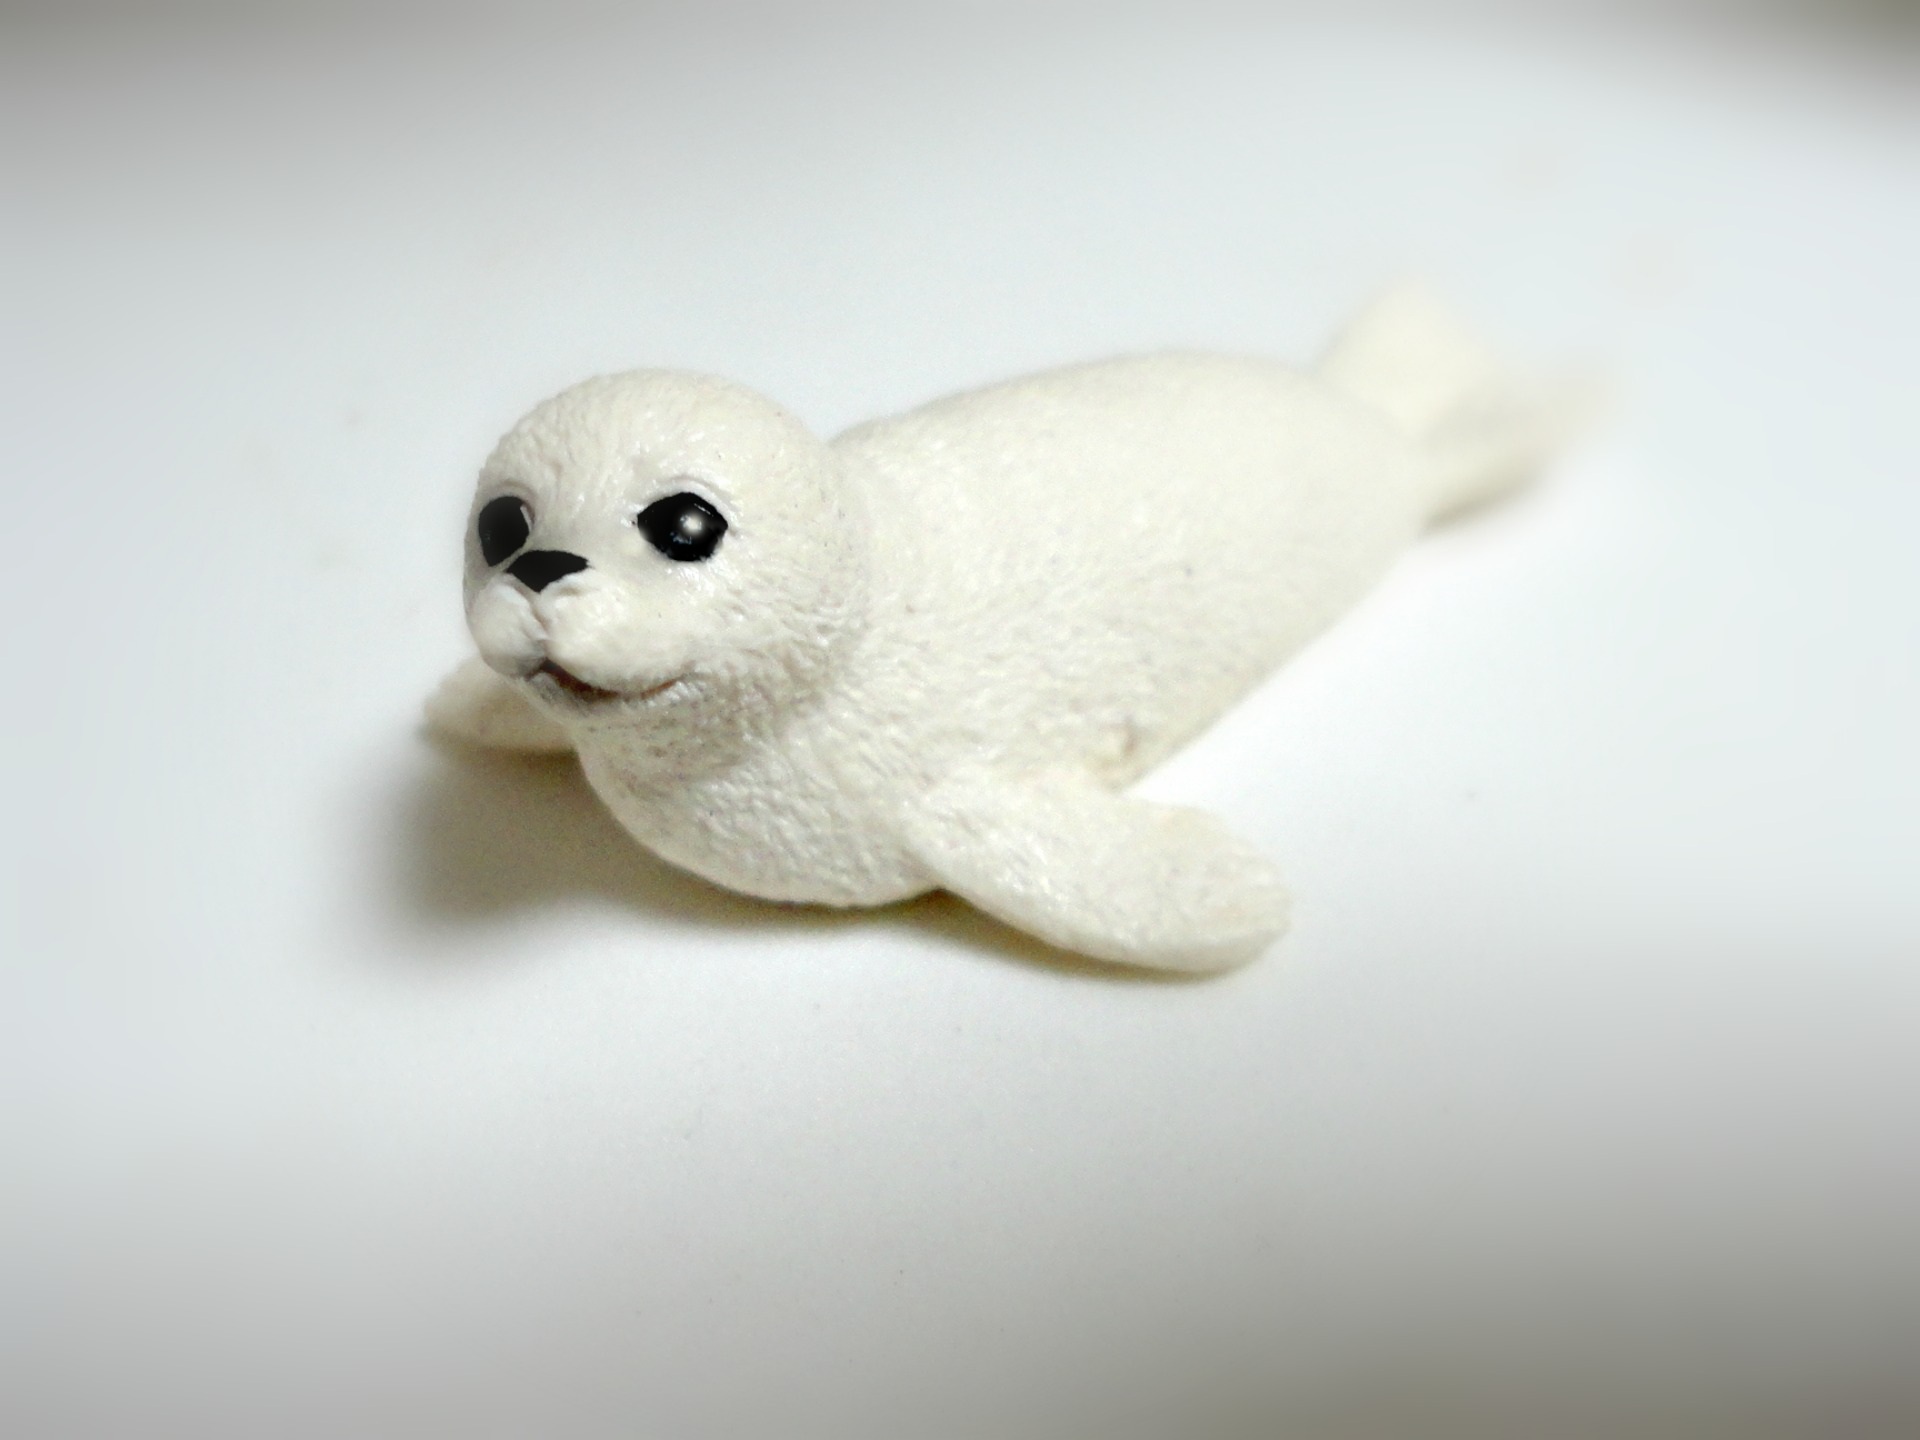
nature, ocean, bird, white, animal, cute, wildlife, wild, ice, fur, young, mammal, seal, toy, baby, miniature, close up, eyes, newborn, figurine, endangered, maritime, cub, vulnerable, pup, lovable, stuffed toy, white seal